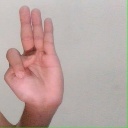
अक्षर: भ